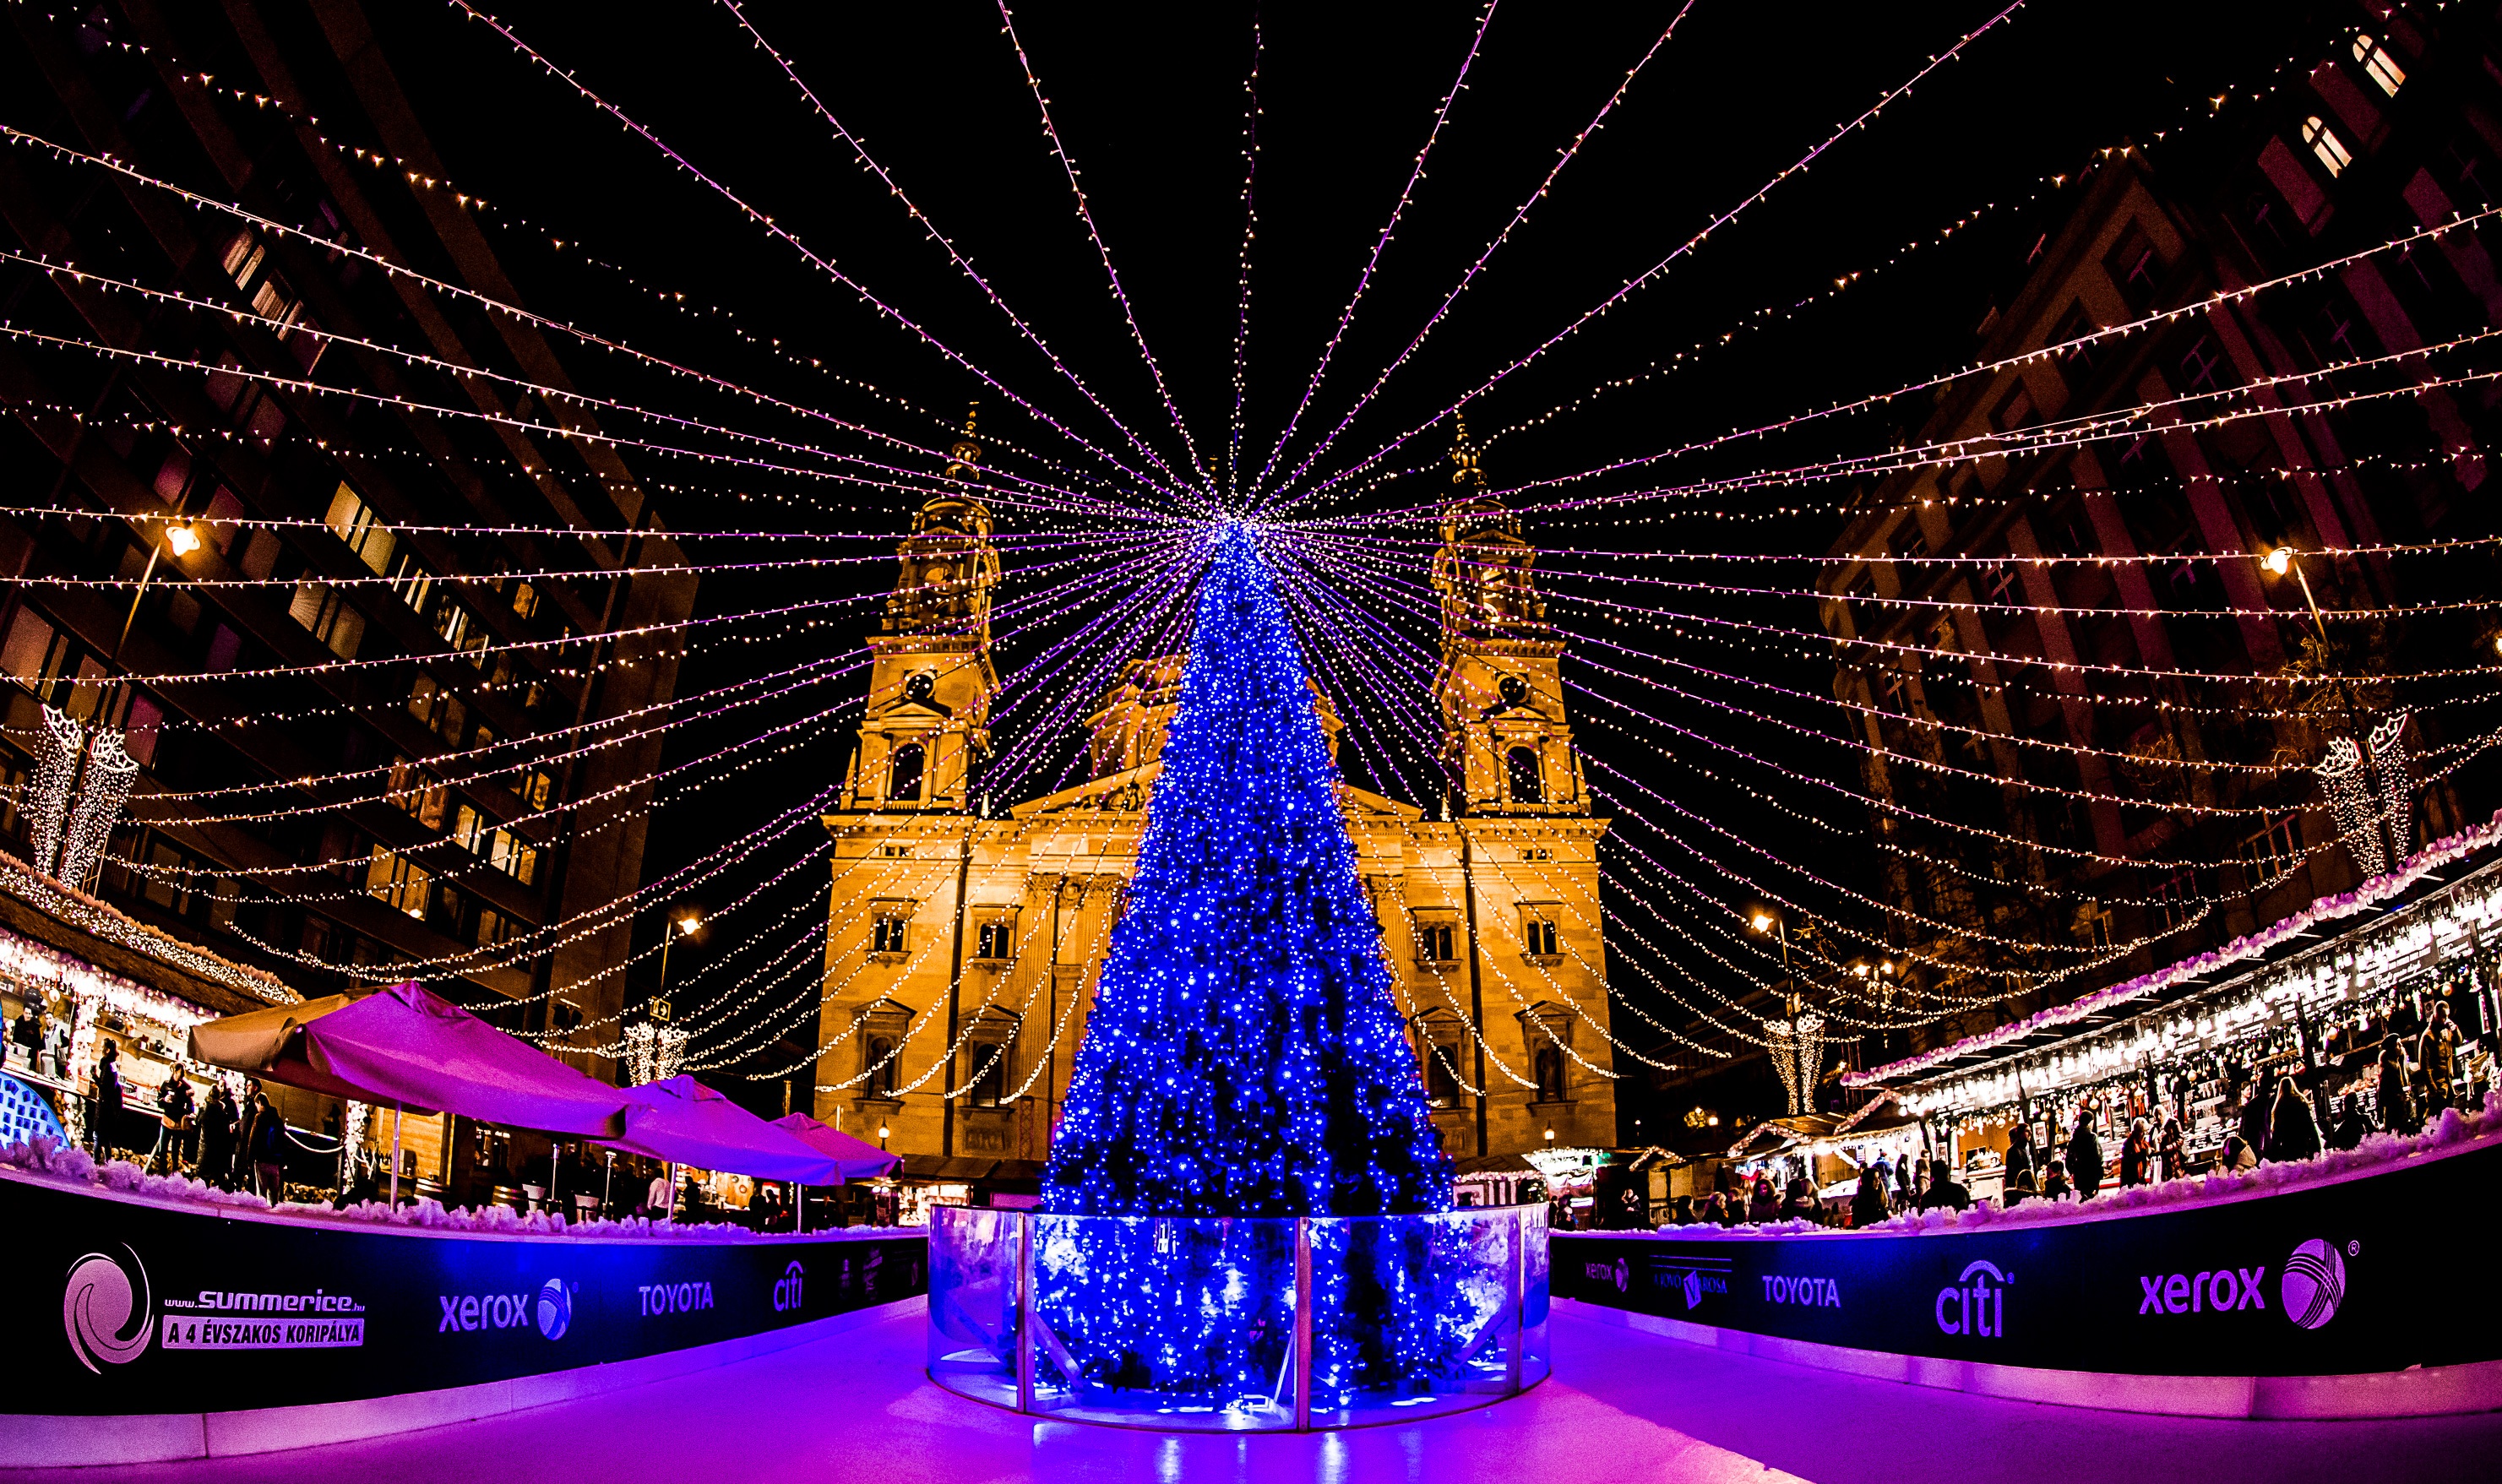
light, night, pine, christmas, christmas tree, at night, advent, christmas decoration, budapest, tourist attraction, fair, christmas lights